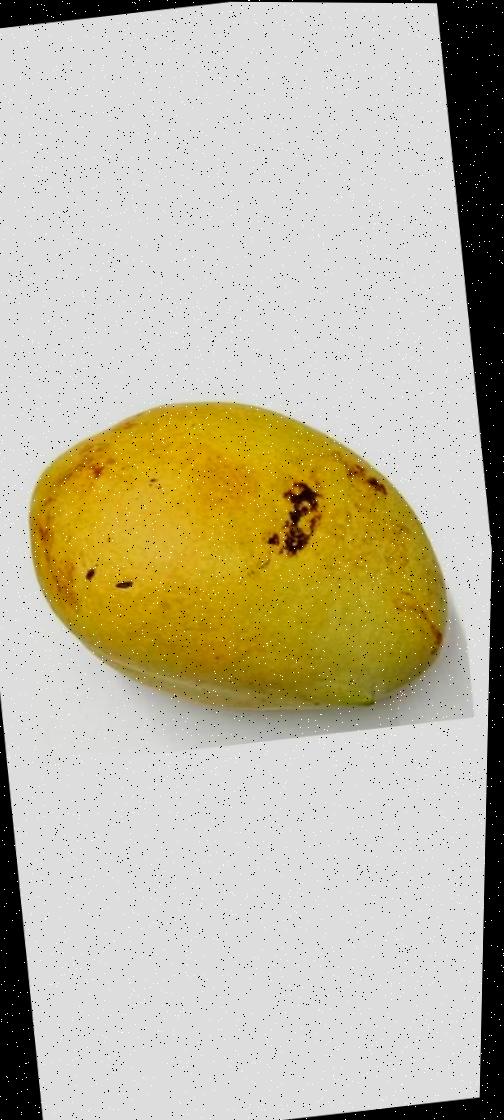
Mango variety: Bari-11